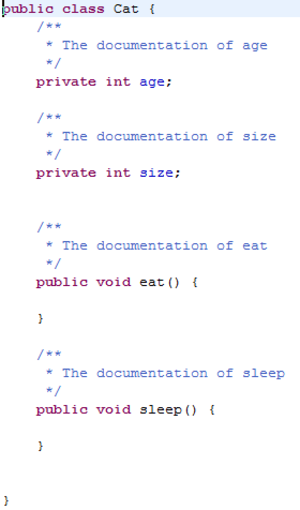
Acceleo est un générateur de code source de la fondation Eclipse permettant de mettre en œuvre l'approche MDA pour réaliser des applications à partir de modèles basés sur EMF. Il s'agit d'une implémentation de la norme MOF Models to Text de l'Object Management Group pour les transformations de modèles à texte.